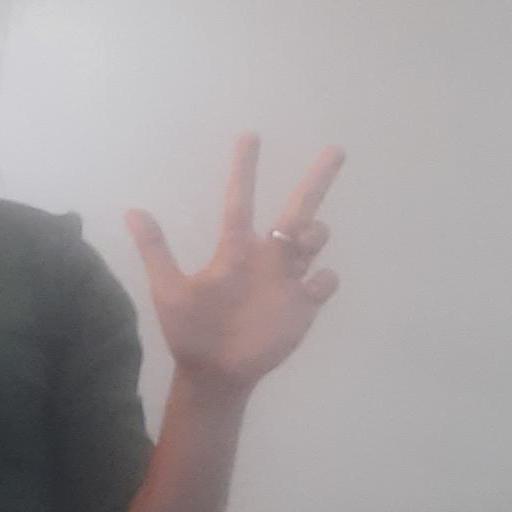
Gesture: three2